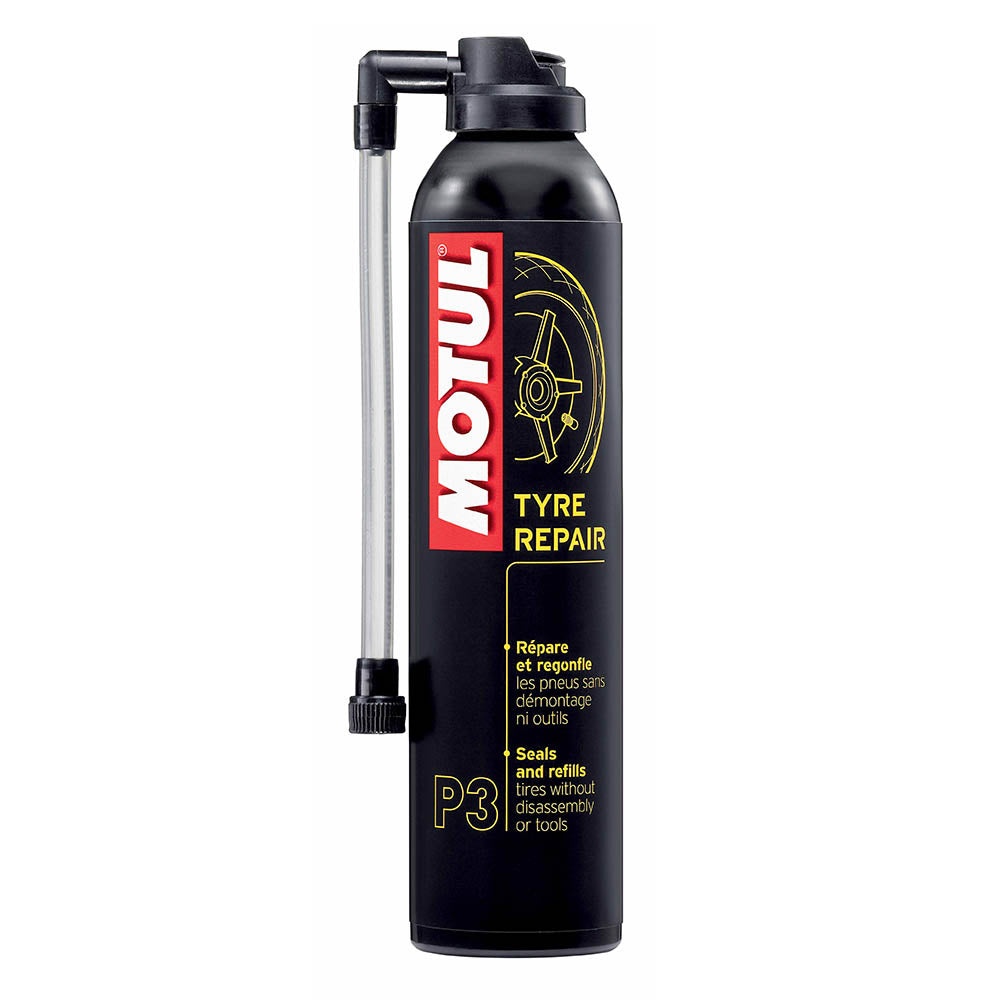
MOTUL P3 TYRE REPAIR - 400ml
Brand: Motul
Repairs and reinflates tyres (with or without tubes) instantly and conveniently. TYRE REPAIR (ANTI CREVAISON) consists of mainly latex that does not damage your tires. Use TYRE REPAIR (ANTI CREVAISON) for temporary remedy to faulty tyres. The MOTUL TYRE REPAIR container is pressurized and permits all types of tyres to be reinflated, for tyres over 15", a second spray might be necessary. Enables several hundred kilometres to be covered before repairing using the traditional methods. Shock-resistant aluminium spray. Remove if possible the object which caused the puncture. Position the tyre valve at the top. Completely deflate the tyre. Shake vigorously MOTUL TYRE REPAIR. In cold weather, reheat it in your hands or near the engine. Clean the screw on the valve. Screw on the MOTUL TYRE REPAIR connector. Remove the protection capsule. Position the spray upside down. Press the button until the tyre is totally reinflated. Drive immediately for 10 to 20 km at moderate speed so that the product is evenly distributed. Control the pressure as soon as possible and during the following days and adjust it.
Category: Vehicles & Parts > Vehicle Parts & Accessories > Vehicle Maintenance, Care & Decor > Vehicle Repair & Specialty Tools > Vehicle Tire Repair & Tire Changing Tools > Tire Repair Kits